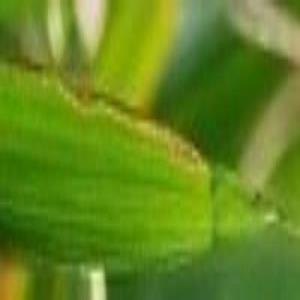
Disease: Bacterialblight